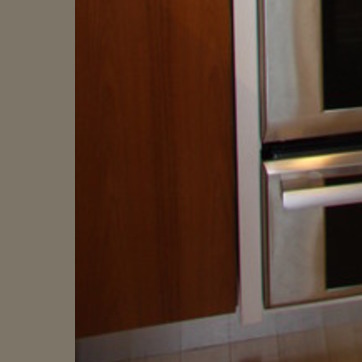
Material: wood